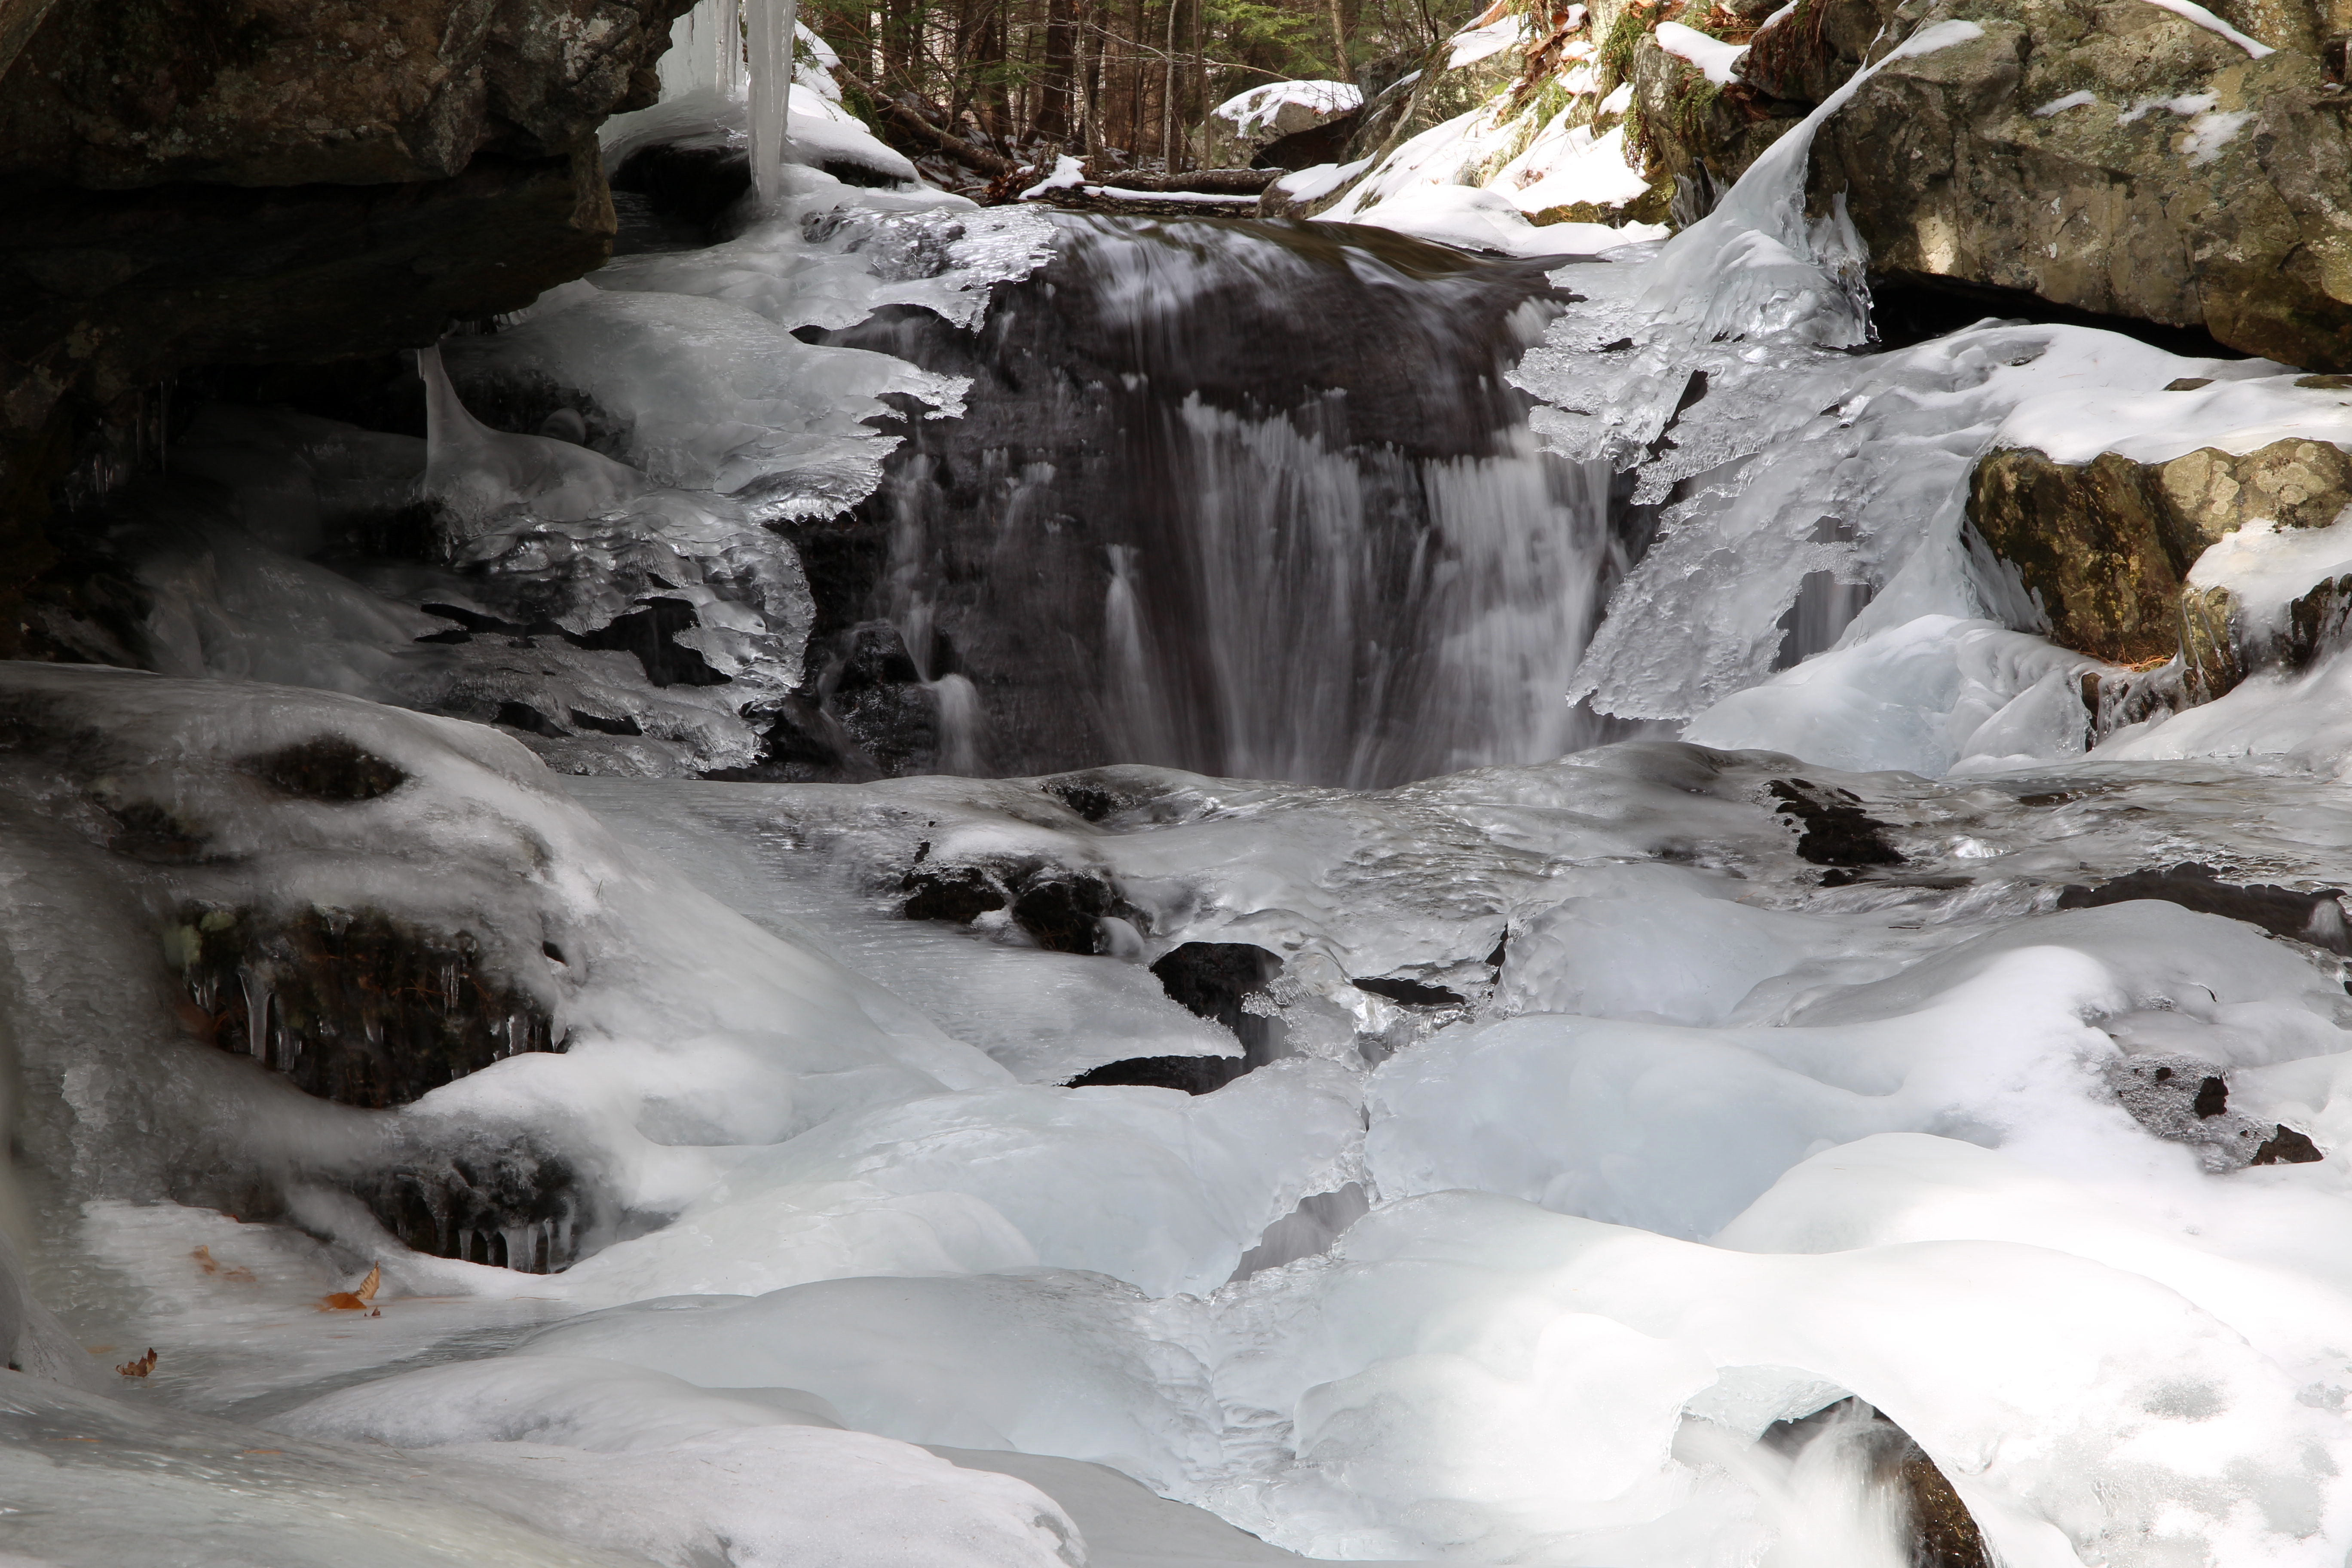
water, nature, rock, waterfall, snow, cold, winter, river, stream, ice, weather, rapid, season, body of water, melting, water feature, freezing, geological phenomenon